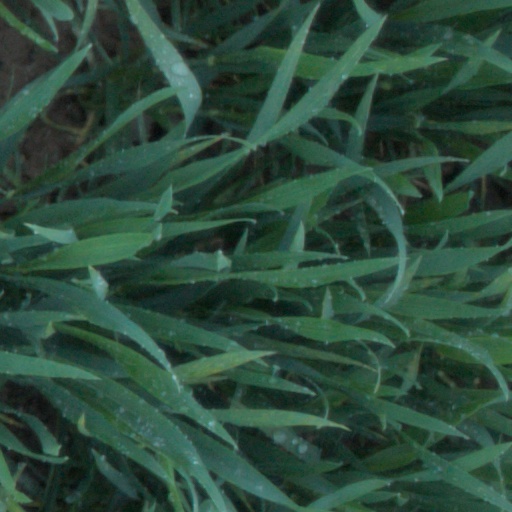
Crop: wheat